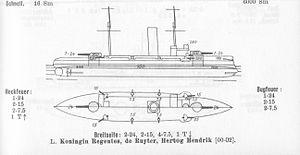
La classe Koningin Regentes est un classe de trois croiseurs cuirassés de 2ᵉ classe construite pour la Marine royale néerlandaise au début du XXᵉ siècle.